Aeroméxico Flight 498

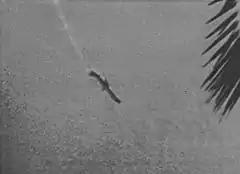
A photograph of Flight 498 after the collision, showing it inverted and missing most of its vertical stabilizer

Aeroméxico Flight 498 was a scheduled commercial flight from Mexico City, Mexico, to Los Angeles, California, United States, with several intermediate stops. On Sunday, August 31, 1986, the McDonnell Douglas DC-9 operating the flight was clipped in the tail section by N4891F, a Piper PA-28-181 Cherokee owned by the Kramer family, and crashed into the Los Angeles suburb of Cerritos, killing all 64 on the DC-9, all three on the Piper, and an additional 15 people on the ground. Eight on the ground also sustained minor injuries. Blame was assessed equally on the Federal Aviation Administration (FAA) and the pilot of the Cherokee. No fault was found with the DC-9 or the actions of its crew.